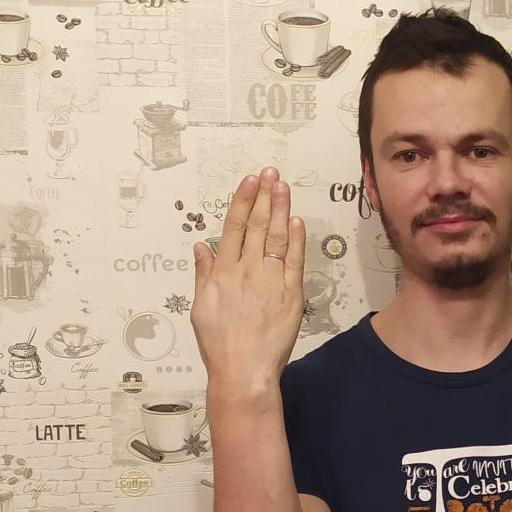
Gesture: stop_inverted